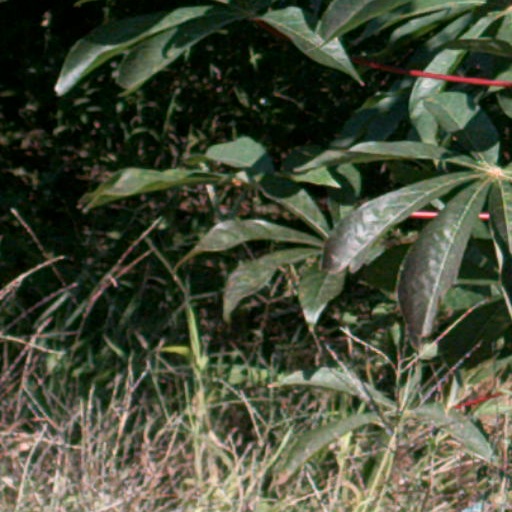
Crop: cassava